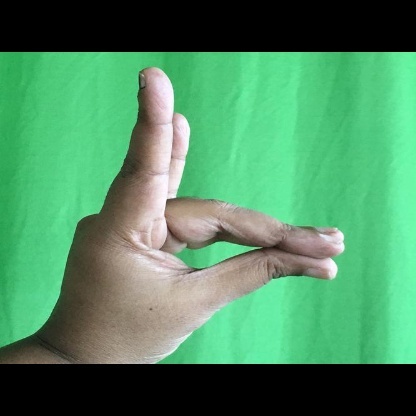
Mudra: Chandrakala